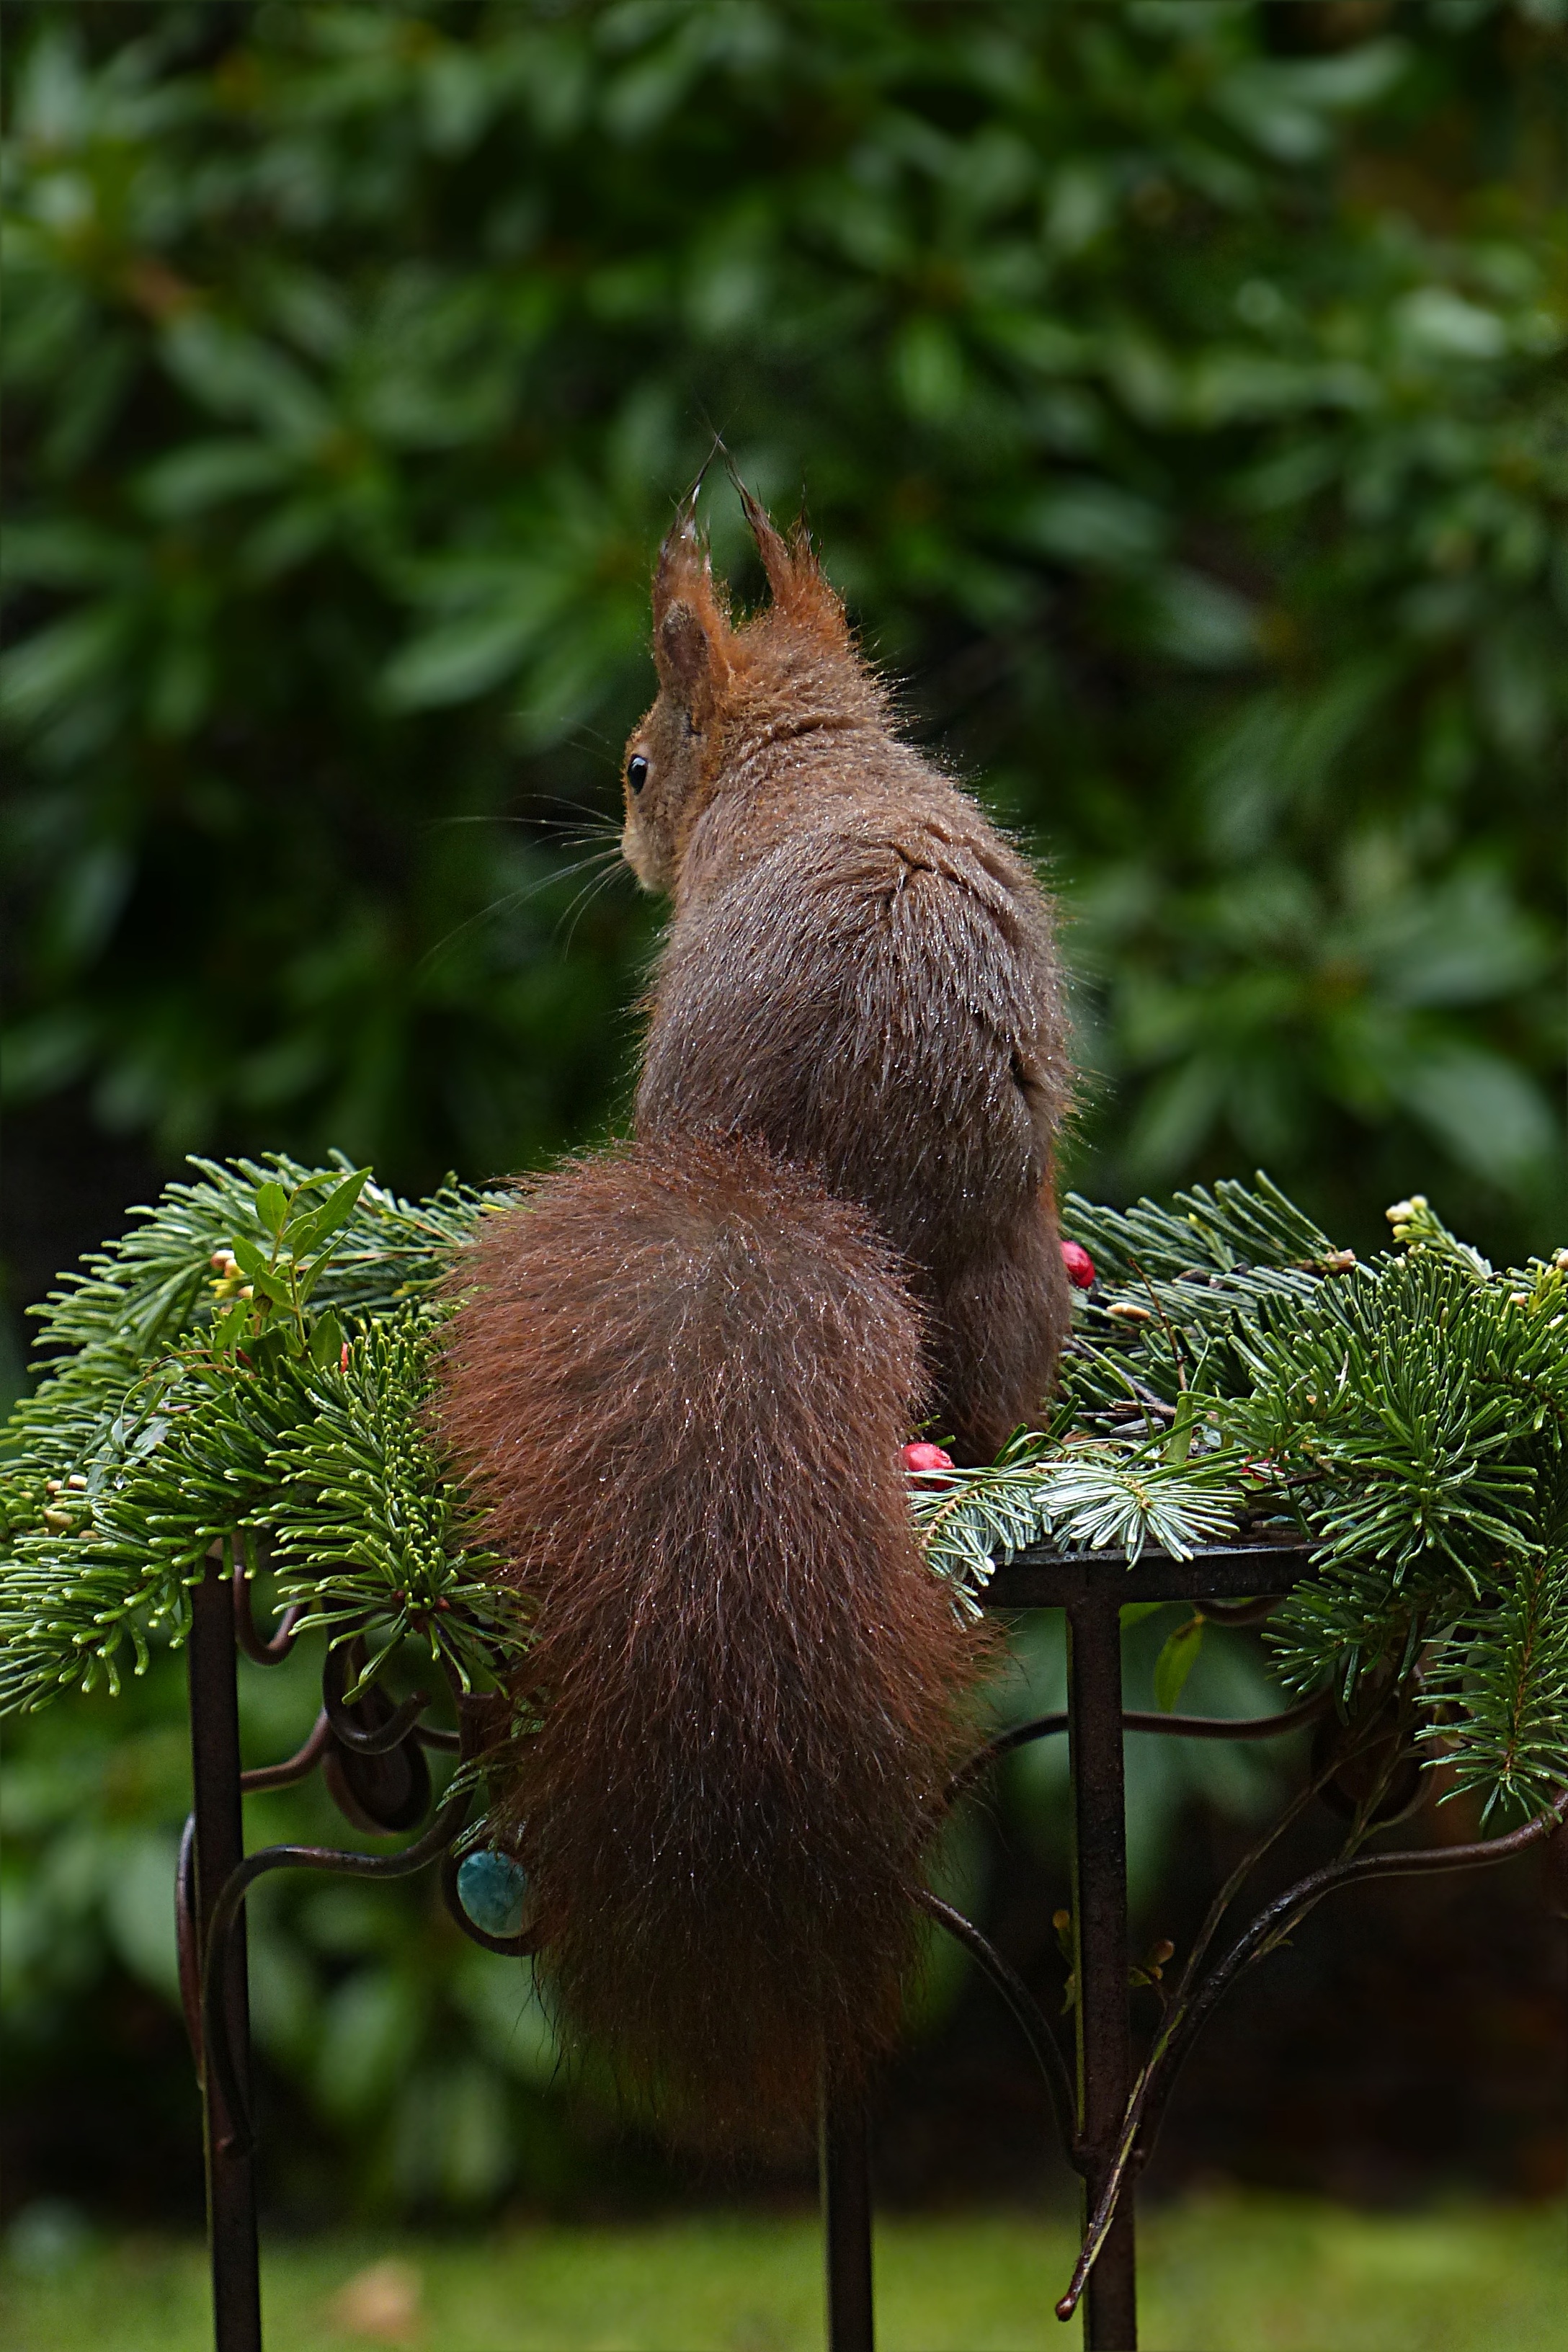
tree, branch, animal, wildlife, mammal, squirrel, garden, rodent, fauna, whiskers, vertebrate, foraging, sciurus vulgaris major, porcupine, fox squirrel